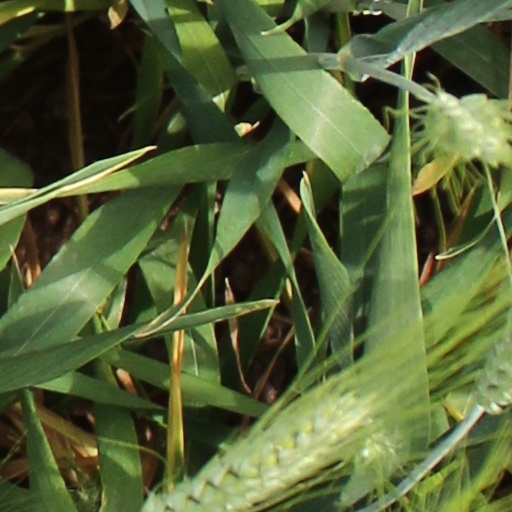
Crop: wheat